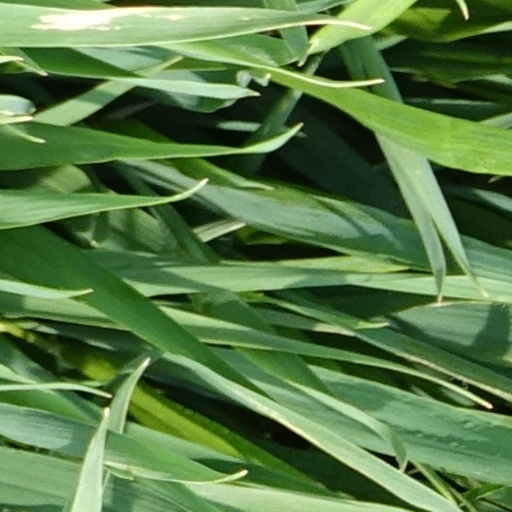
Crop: wheat